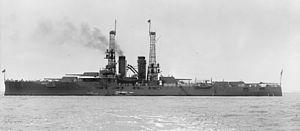
La classe Florida est une classe de cuirassés de la Marine des États-Unis qui comprend deux navires: l'USS Florida et l'USS Utah. Lancés respectivement en 1910 et 1909, et mis en service en 1911, ils sont légèrement plus grands que les navires de la classe précédente Delaware, par ailleurs très similaire. C’est la première classe de cuirassés américains dont tous les navires sont équipés de turbines à vapeur. Dans la précédente classe Delaware, le North Dakota est équipé de turbines à vapeur à titre expérimental, le Delaware a lui, conservé des moteurs à triple expansions.